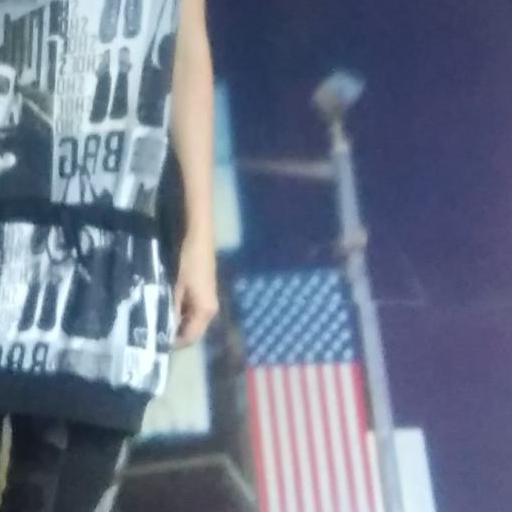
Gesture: no_gesture